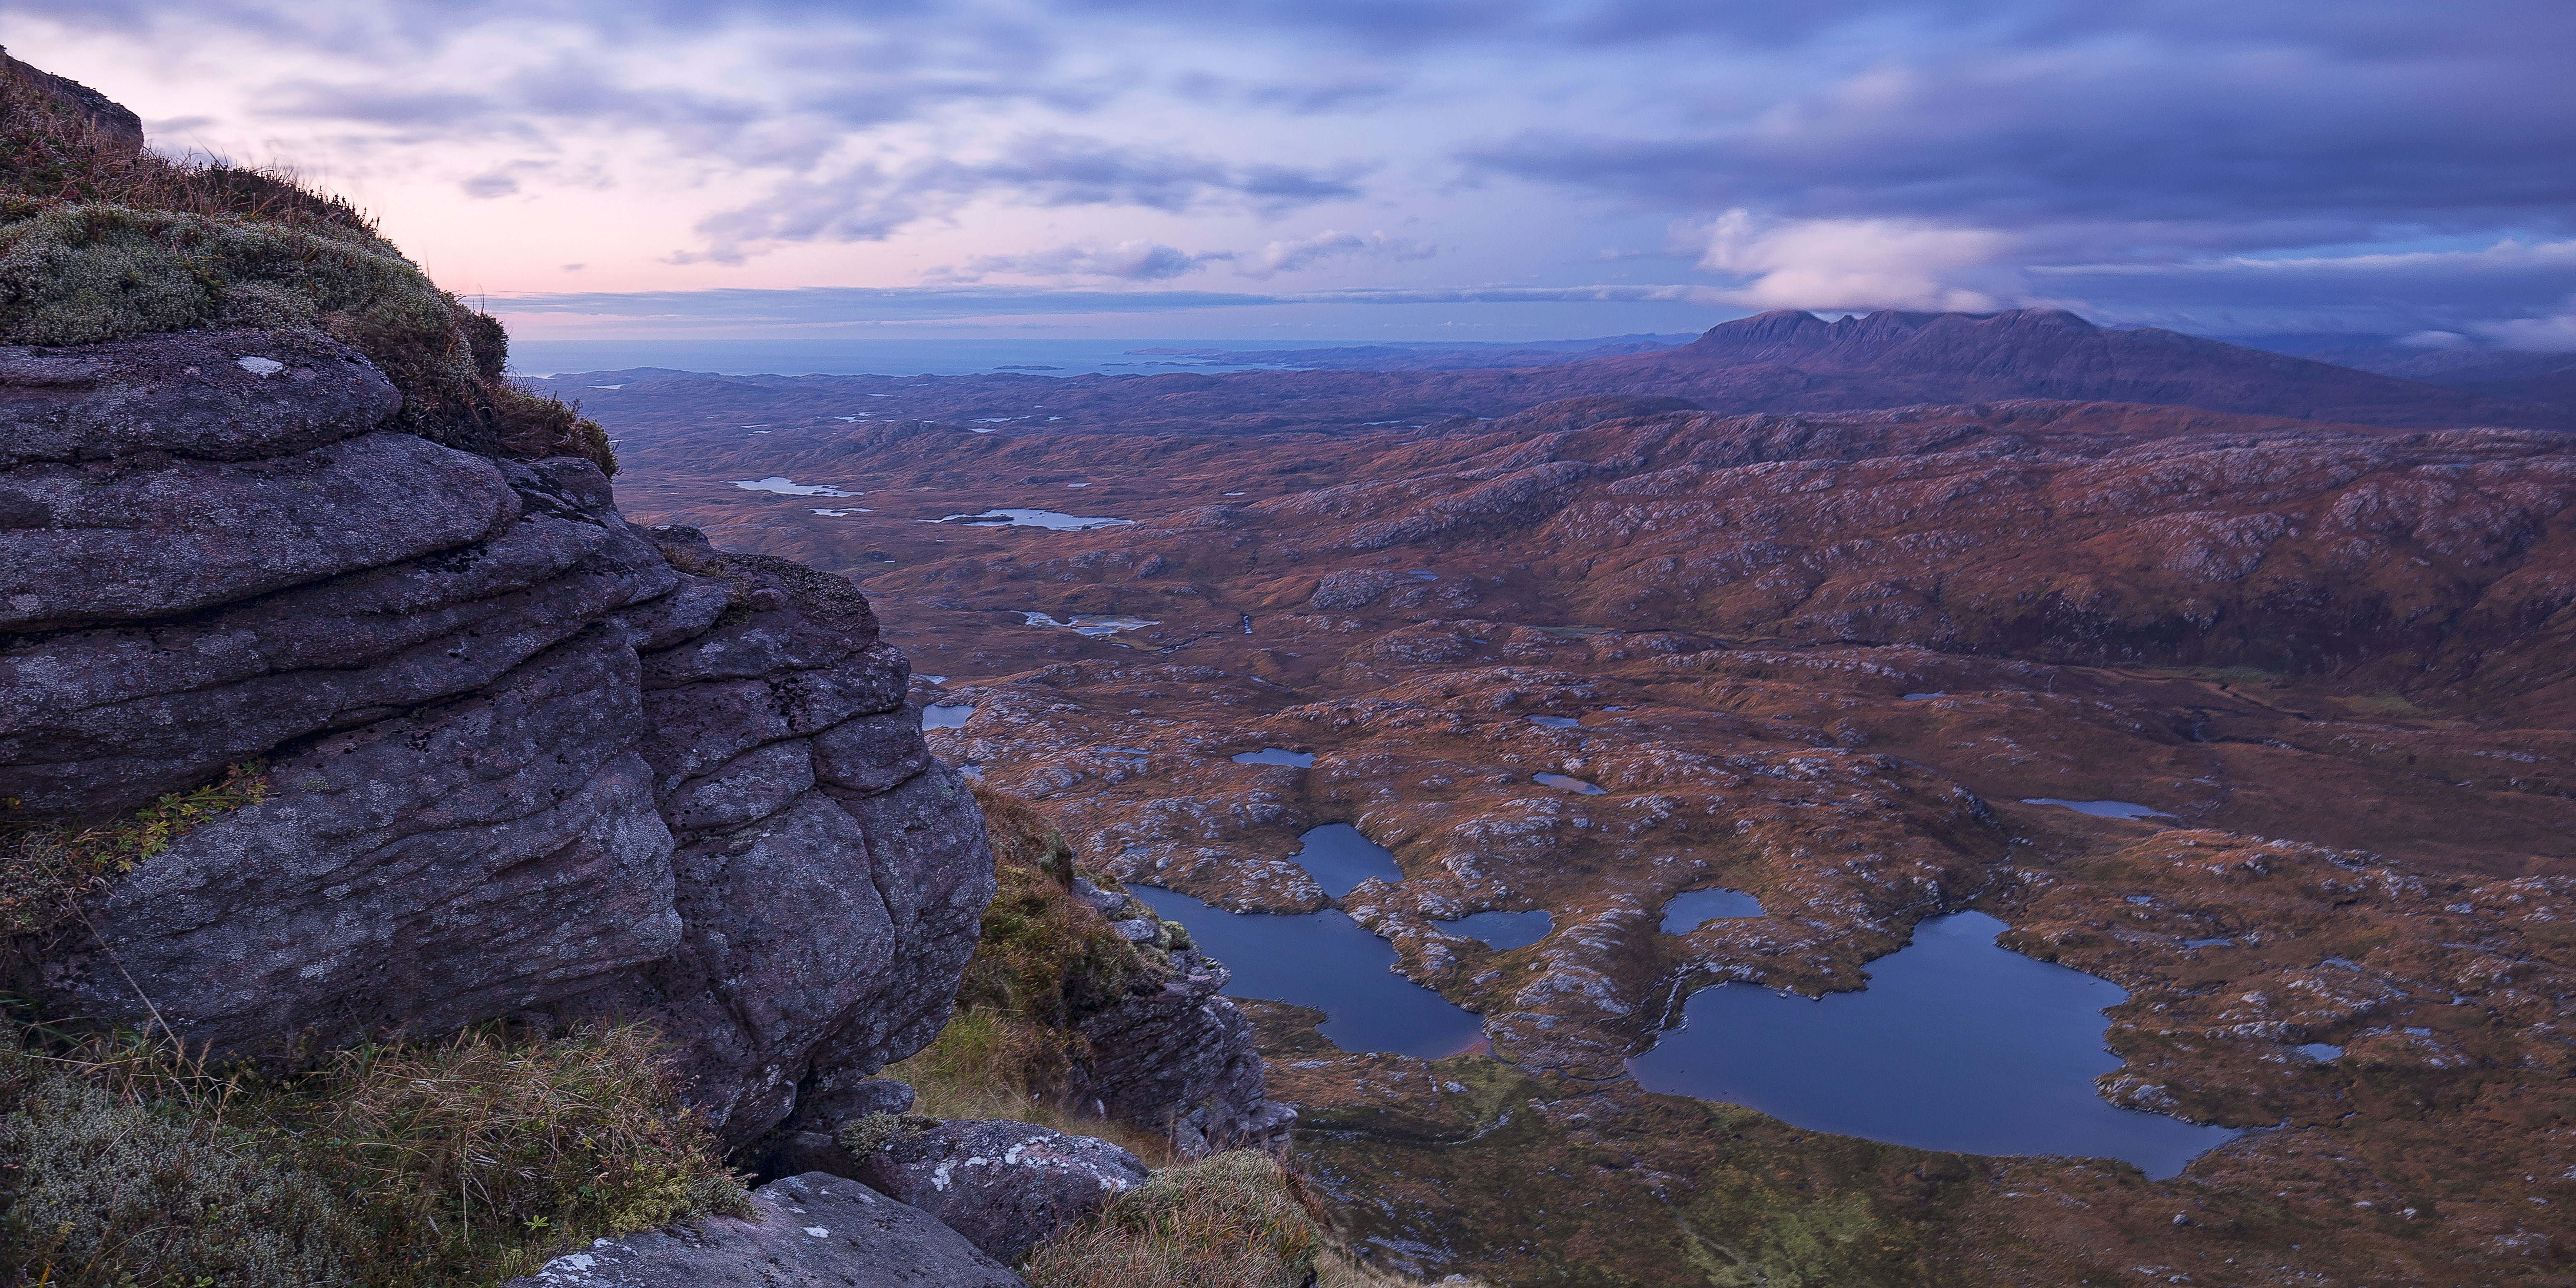
landscape, sea, coast, nature, rock, wilderness, mountain, cloud, hill, lake, formation, cliff, canyon, terrain, national park, ridge, summit, cool image, geology, plateau, canon6d, scotland, fell, i, loch, highlands, westhighlands, ef1635mmf4lisusm, northwesthighlands, suilven, quinag, landform, geographical feature, mountainous landforms